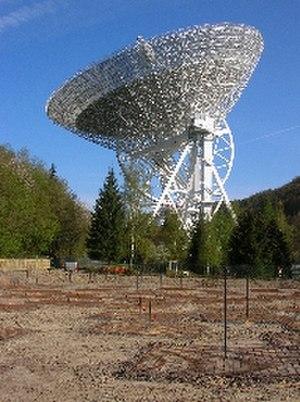
En construction en 2010, LOFAR est un ensemble d'interféromètres qui sera utilisé en radioastronomie et constituera le plus grand radiotélescope du monde. Les postes seront installés dans plusieurs pays européens dans le but d'obtenir une aire d'observation supérieure au 1 km². Le traitement des données sera effectué à l'aide d'un ordinateur Blue Gene/P installé à l'Université de Groningue aux Pays-Bas. Il est construit par ASTRON et sera exploité par le Radio Observatory d'ASTRON.